Barton Bendish

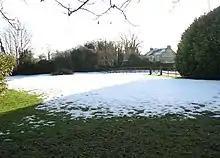
The site of All Saints Church, looking south. The nave was about where the gate is.

The third medieval parish church of the village was demolished in the 18th century, and no remains exist above ground. The location is in between the Old School and All Saints' House, nearer the former and with the nave just south of the car park there. In 1980-1 a thorough archaeological excavation was undertaken, which was the first of any ruined church in Norfolk. This revealed evidence of seven separate building campaigns for the church, as well as of Late Saxon settlement beforehand. A cemetery of this period pre-dated the first church on the site, and forty-nine graves of this were discovered.